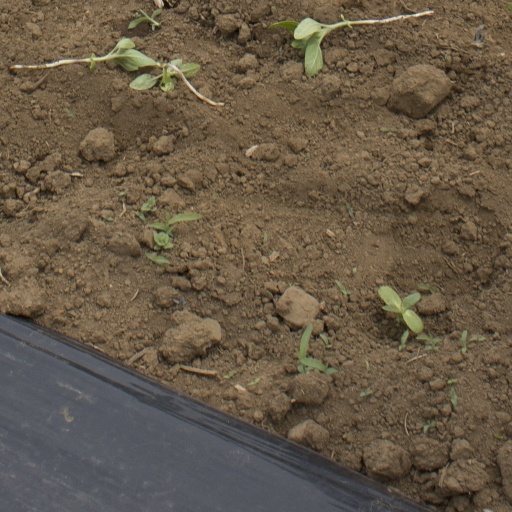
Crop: Jerusalem artichoke